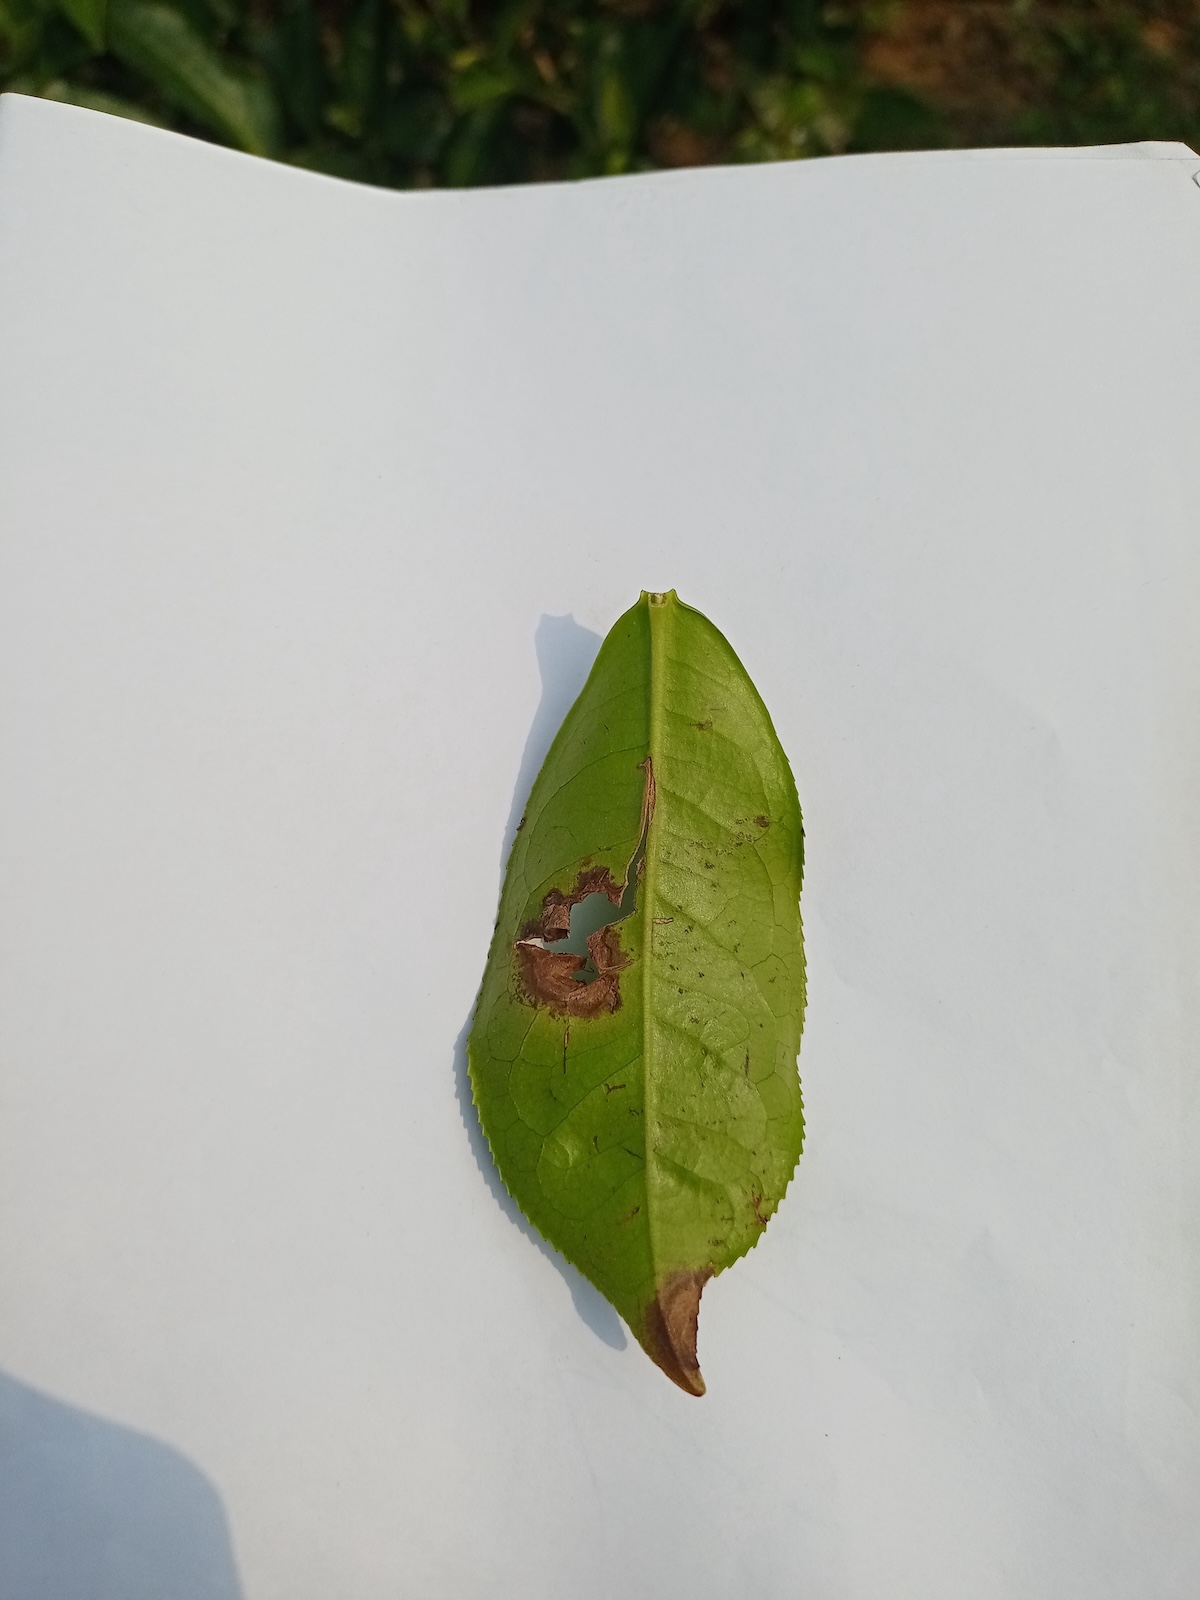
Label: Gray Blight